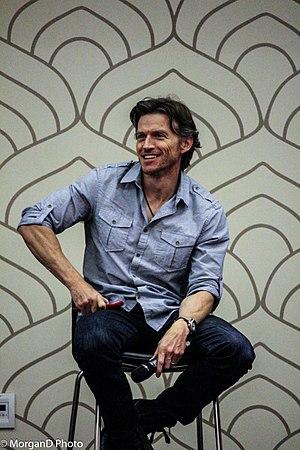
Gideon Emery est un musicien de jazz et acteur britannique.